Ho-Ho-Kus, New Jersey

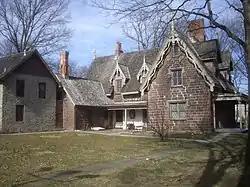
The Hermitage, a historic site listed on the National Register of Historic Places

Ho-Ho-Kus is governed under the borough form of New Jersey municipal government, which is used in 218 municipalities (of the 564) statewide, making it the most common form of government in New Jersey. The governing body is comprised of a mayor and a borough council, with all positions elected at-large on a partisan basis as part of the November general election. A mayor is elected directly by the voters to a four-year term of office. The borough council includes six members elected to serve three-year terms on a staggered basis, with two seats coming up for election each year in a three-year cycle. The borough form of government used by Ho-Ho-Kus is a "weak mayor / strong council" government in which council members act as the legislative body with the mayor presiding at meetings and voting only in the event of a tie. The mayor can veto ordinances subject to an override by a two-thirds majority vote of the council. The mayor makes committee and liaison assignments for council members, and most appointments are made by the mayor with the advice and consent of the council.